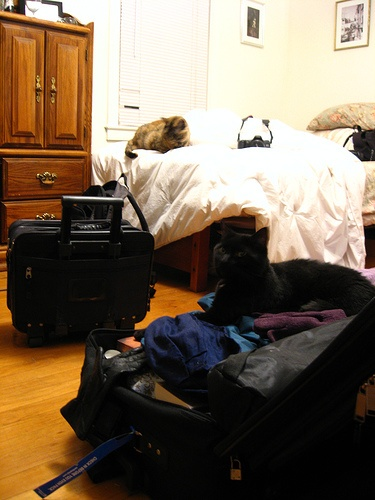
a couple of bags are sitting on the floor
A cat lays on the bed, while another on top of clothes in luggage.
an open suitcase and a closed suitcase on the floor and a cat on the bed
A cat laying on a bed in a messy room
One cat is sitting in a suitcase and the the other cat is on the bed.